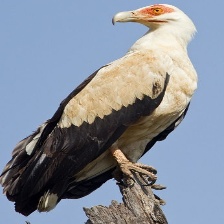
Species: PALM NUT VULTURE
Scientific name: GYPOHIERAX ANGOLENSIS
ImageNet parent category: vulture